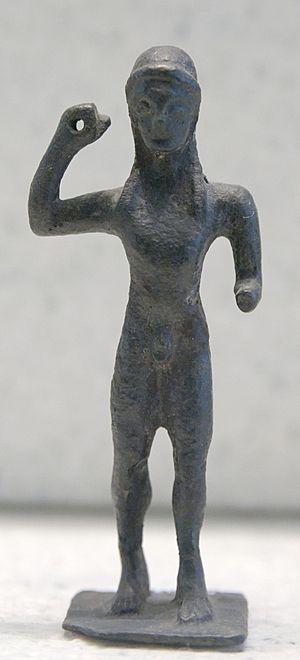
Lanceur de javelot. Bronze, style laconien, troisième quart du VIe siècle av. J.-C. Provenance
Sparte ou Lacédémone est une ancienne ville grecque du Péloponnèse, perpétuée aujourd'hui par la ville moderne du même nom de 18 185 habitants. Située sur l'Eurotas, dans la plaine de Laconie, entre le Taygète et le Parnon, elle est l'une des cités-États les plus puissantes de la Grèce antique, avec Athènes et Thèbes.
L’histoire de la civilisation en Occident est l’étude des faits qui ont constitué l’identité de l'homme occidental. Elle s'inscrit dans une approche culturelle, celle de l'histoire des mentalités, selon l'analyse de la troisième génération de l'école des Annales, parfois appelée Nouvelle Histoire.